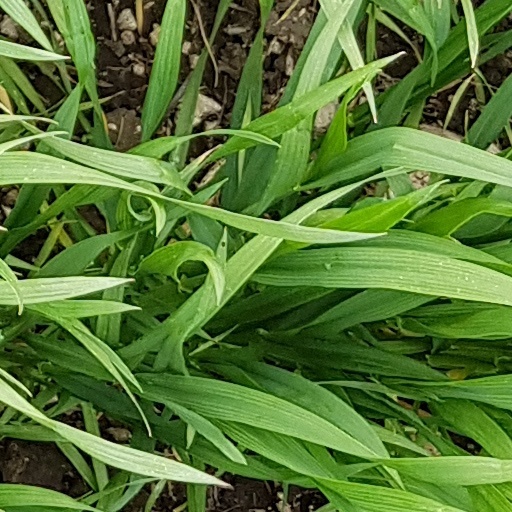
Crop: wheat